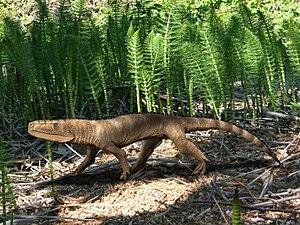
Euparkeria, est un genre éteint de petits « reptiles » africains du Trias inférieur, entre 245 et 234 millions d'années, proche parent de l'ancêtre des archosaures.